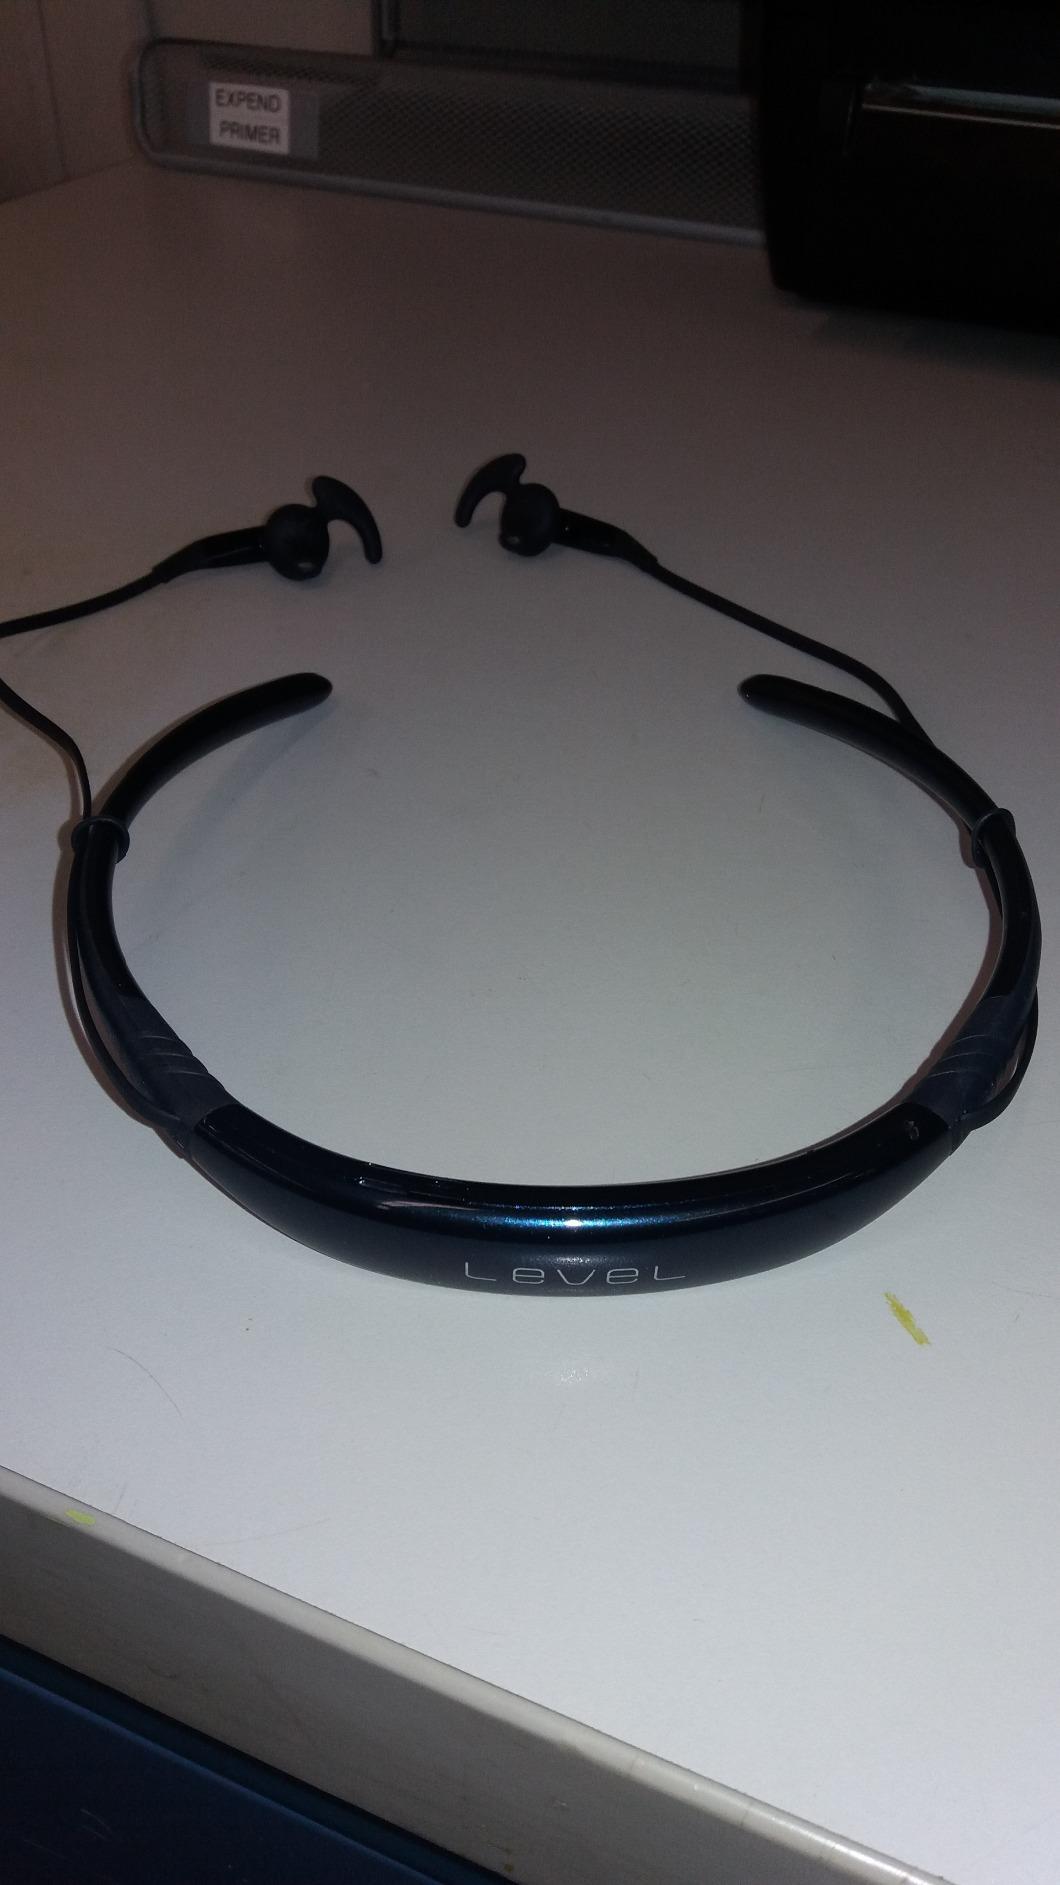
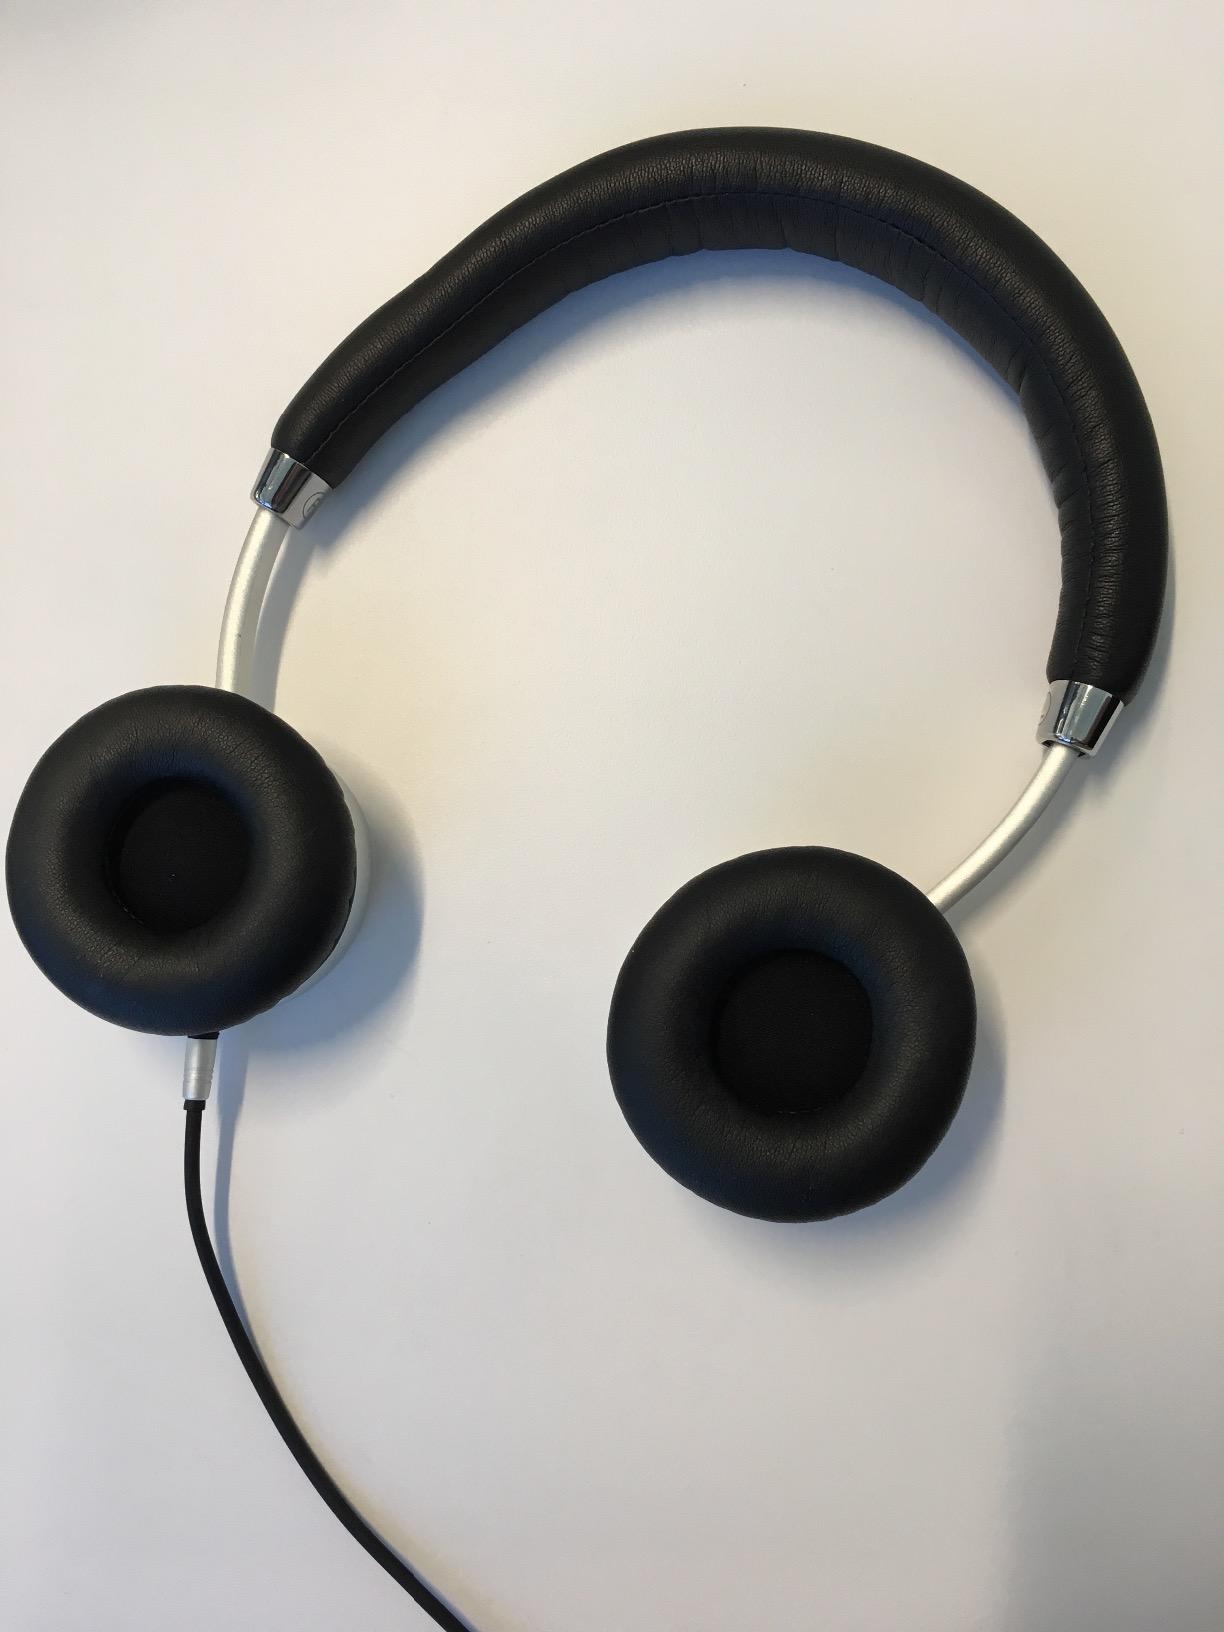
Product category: headphones
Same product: no